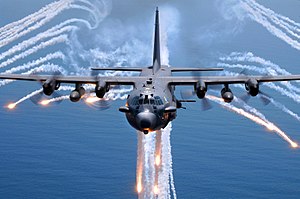
Lockheed AC-130
AC-130H affyrer flares.
Lockheed AC-130 ildstøttefly er en variant af C-130 Hercules-transportflyet. AC-130 er svært bevæbnet og benyttes mod jordmål. Det grundlæggende flyskrog bliver produceret af Lockheed Martin, mens Boeing er ansvarlig for omdannelsen til et ildstøttefly.